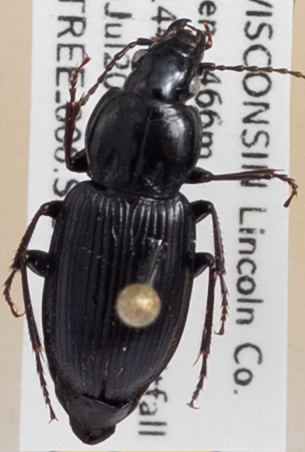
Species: Pterostichus mutus
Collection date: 2019-07-30
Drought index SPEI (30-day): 0.616
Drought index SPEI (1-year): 1.642
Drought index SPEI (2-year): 1.25